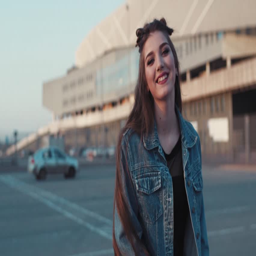
pretty young woman in casual wear walking , turns to camera and shares a bright happy smile .